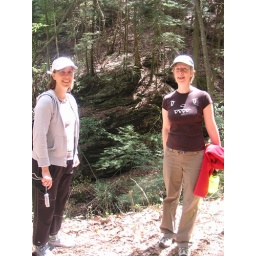
Gorge with layered rock face in background